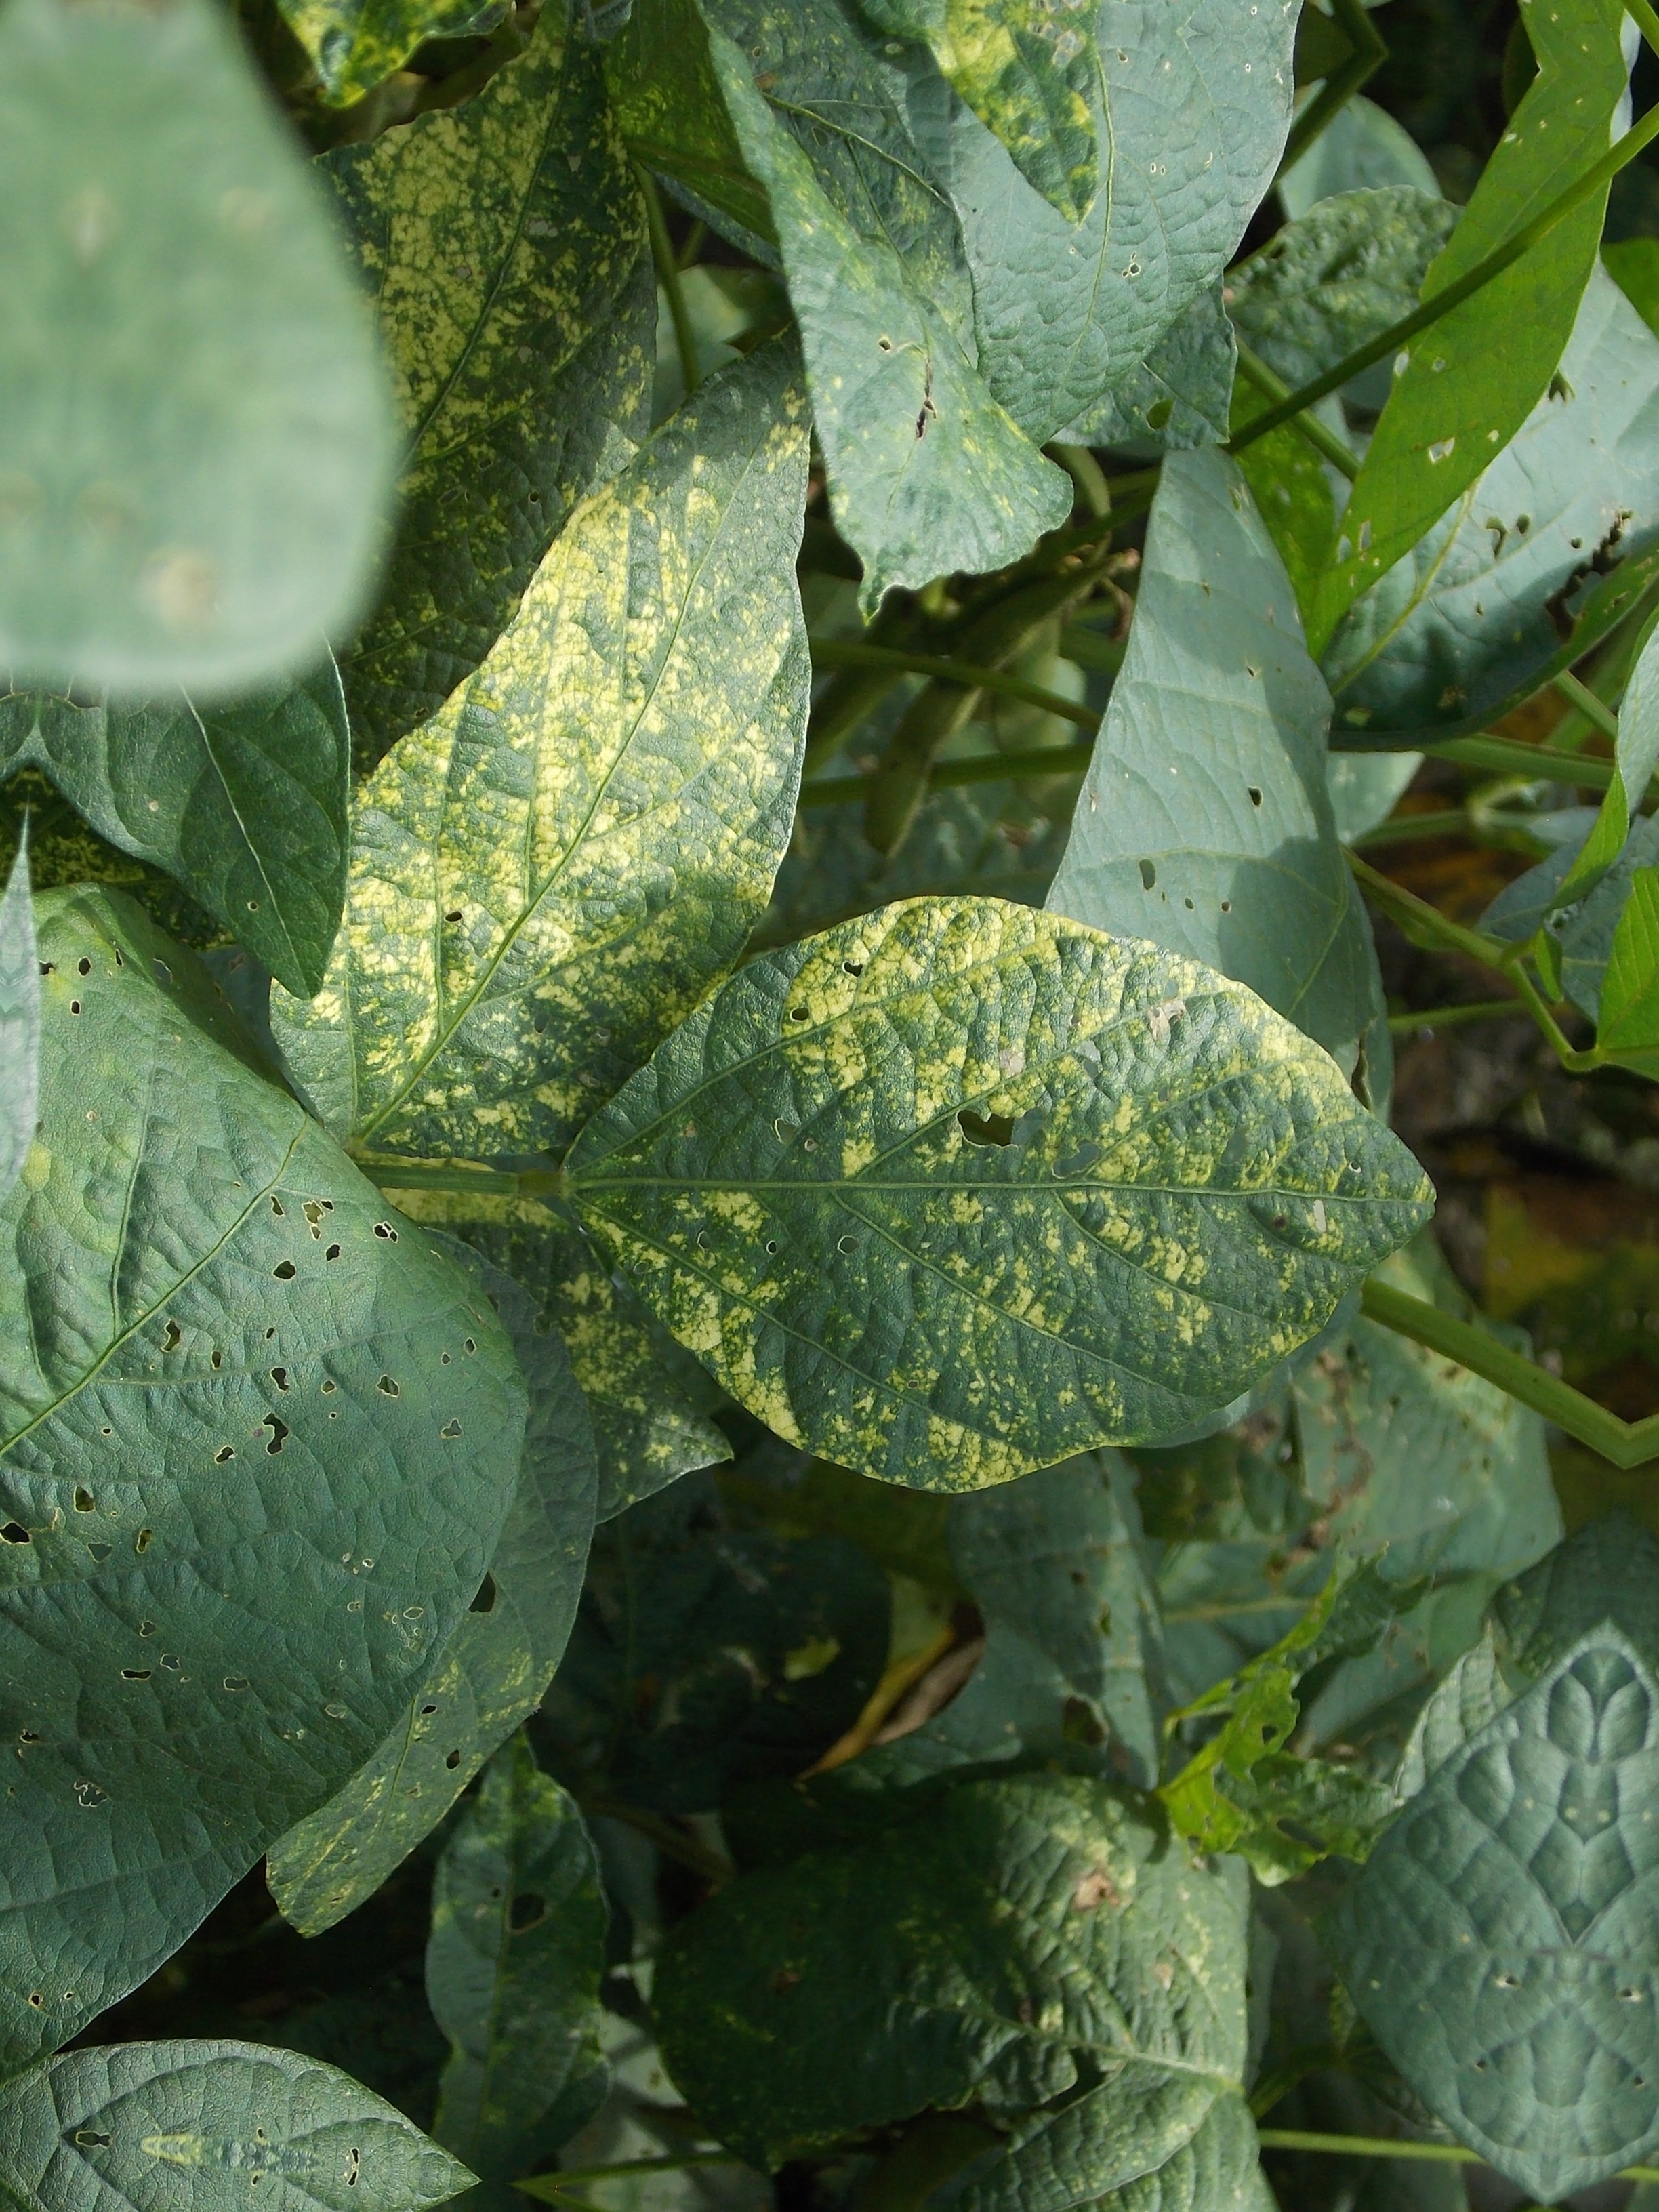
Label: Disease